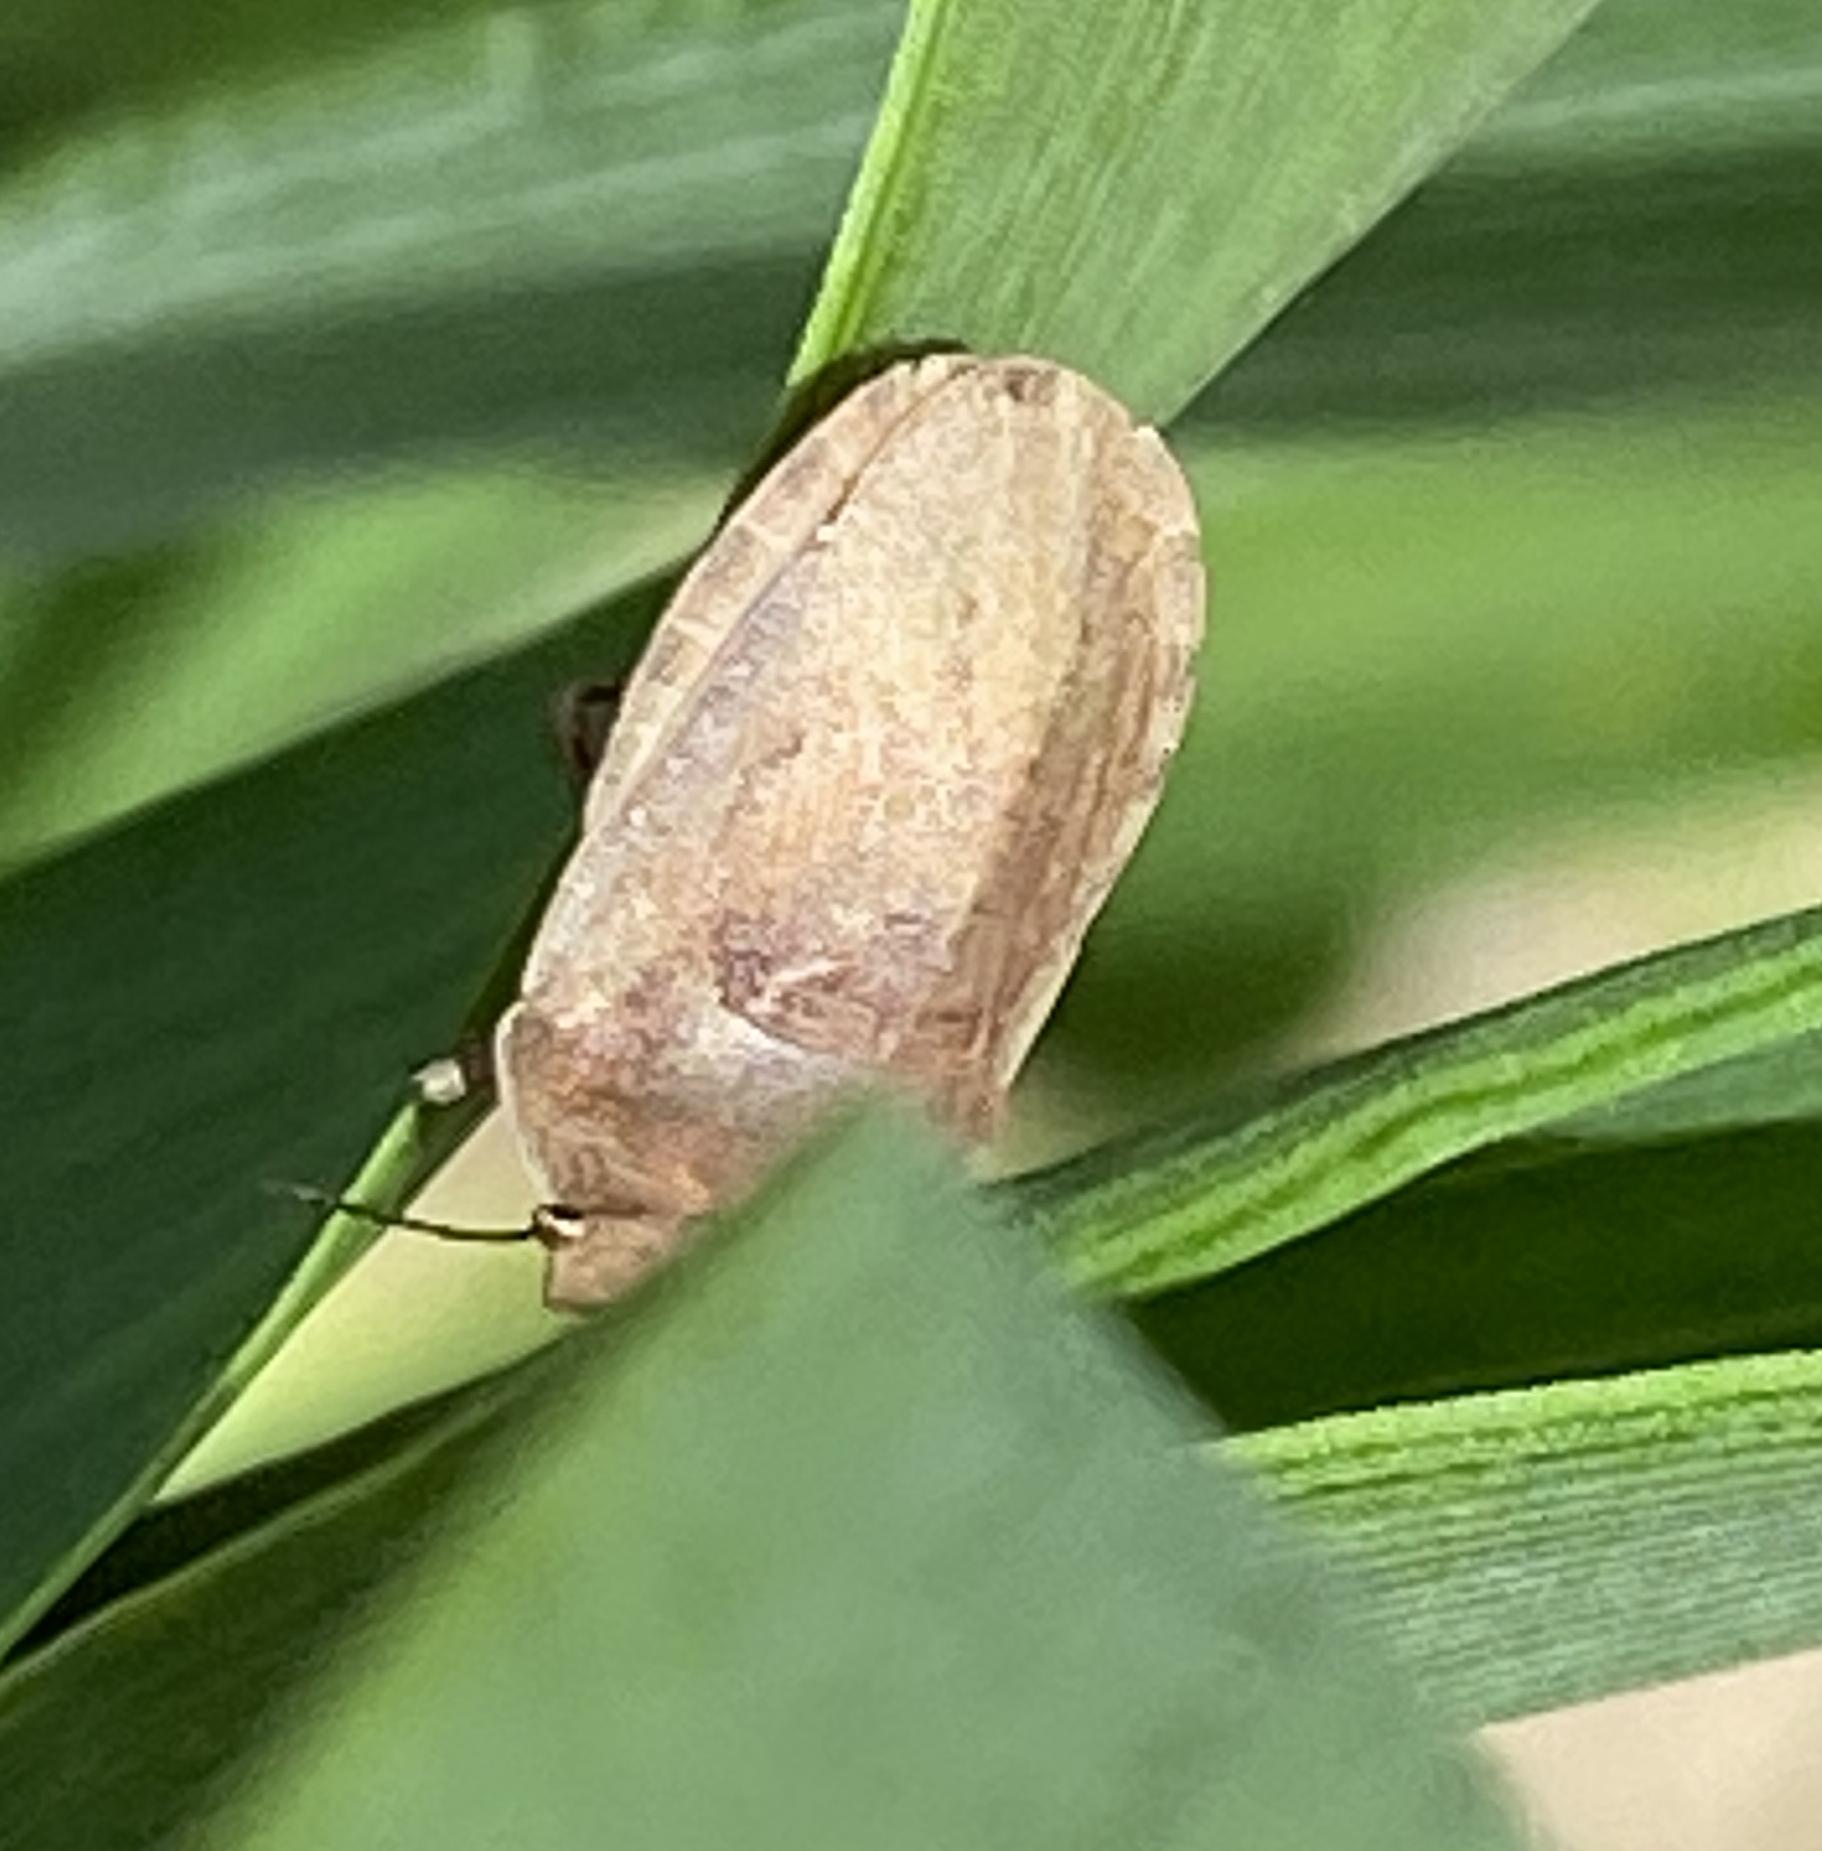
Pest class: non_pest_herbivores